Derby de Lisboa

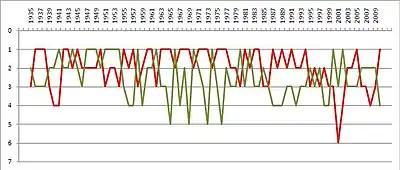
Chart showing the finishing league positions of Benfica (red) and Sporting (green) between the 1934–35 and 2009–10 seasons

The first women's official derby was played on 19 October 2019 for matchday 3 of the 2019–20 National Championship. Benfica beat Sporting 3–0 at the Estádio da Luz, and the overall attendance record for a women's match in Portugal was surpassed with 12,812 spectators in the stands. The current attendance record is 27,221 spectators, set on 26 March 2023 at Estádio da Luz.